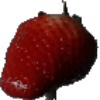
Label: Strawberry 1